Operation Sovereign Borders

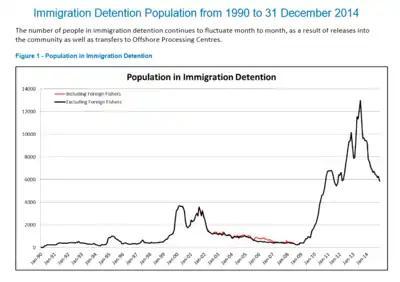
Immigration Detention Population to December 2014

Abbott's government claimed a ninety per cent reduction in maritime arrivals of asylum seekers. There were 207 in November 2013, as opposed to 2,629 in November 2012.